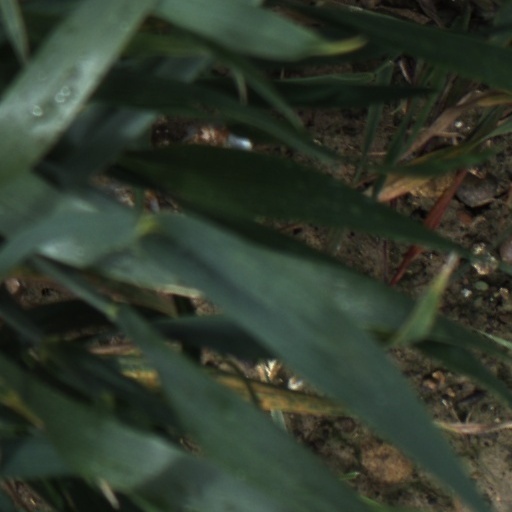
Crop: wheat